USCGC Katmai Bay

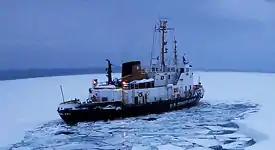
"Katmai Bay" breaking ice

"Katmai Bay" is stationed at Sault Ste. Marie, Michigan. She is helping the in ice breaking duties.